Candler Building (New York City)

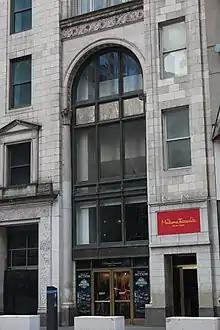
Former Candler Theatre entrance, now an exit from Madame Tussauds New York

The rear wing originally contained the Candler Theatre (later Harris Theatre), which was demolished in 1997. The auditorium was on 41st Street, but it was entered through the Candler Building's western five-story wing on 42nd Street. The entrance contained a marble vestibule with a gold-stenciled ceiling, which led to a foyer. There was a "tapestry hall" with six murals by Albert Herter, depicting scenes from Shakespeare's comedies. The auditorium was decorated in the Italian Renaissance style and had two levels: an orchestra and a balcony. The orchestra level had 625 seats while the balcony had 500 seats, including four boxes. At the rear of the orchestra level was an oil mural by Herter, which measured and depicted a "fête champêtre". There was ornate plasterwork around the proscenium arch, as well as an elaborate saucer dome on the ceiling surrounded by twelve metal lighting fixtures.